Serghei Botnaraș

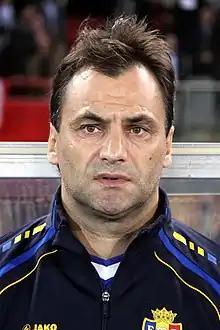
Botnaraș in 2015

Serghei Botnaraș (born 27 February 1964) is a Moldovan football manager and former player who has played as goalkeeper.